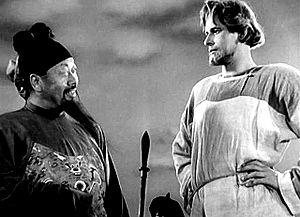
Alexandre Nevski est un film épique soviétique réalisé par Sergueï Eisenstein et Dmitri Vassiliev et sorti en 1938. La musique originale a été composée par Sergueï Prokofiev.